King of Kings (1961 film)

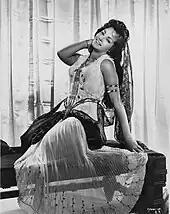
Carmen Sevilla as Mary Magdalene in a publicity photo for the film

Desperate because he has betrayed Jesus to his death, Judas hangs himself. His body is found by Barabbas. Jesus dies in front of his mother, the apostle John, a few soldiers, Claudia, and Lucius, who utters the words, "He is truly the Christ." Jesus' body is taken down from the cross and is carried to a rock tomb. Two days later, Mary Magdalene finds the tomb empty, and encounters the risen Jesus.